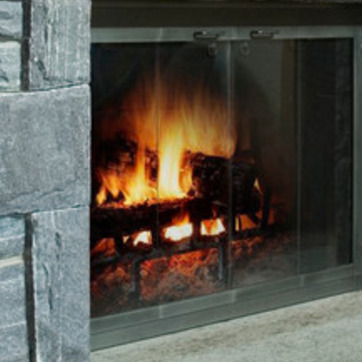
Material: other